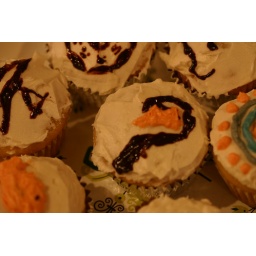
Smoke monster eating fish biscuit by Liz